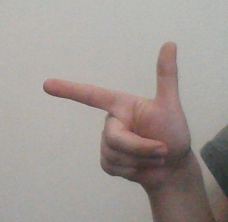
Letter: yaa